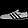
Label: Sneaker